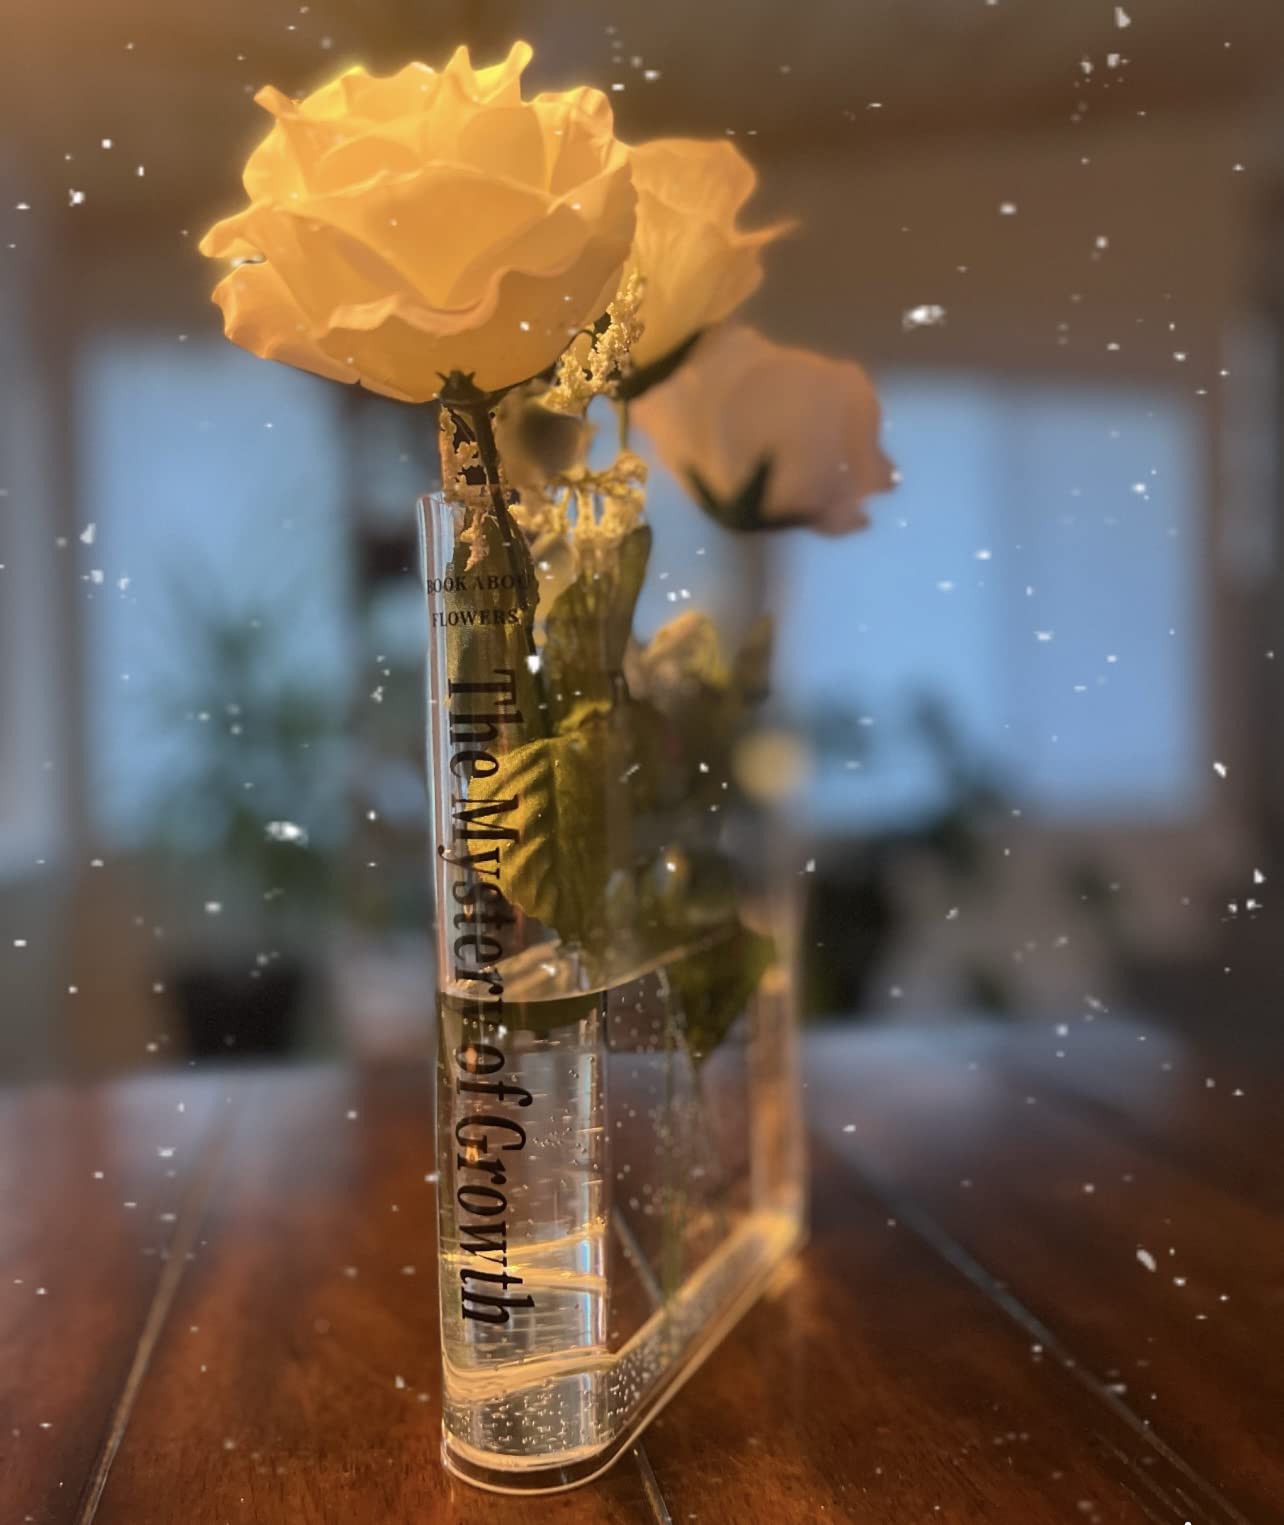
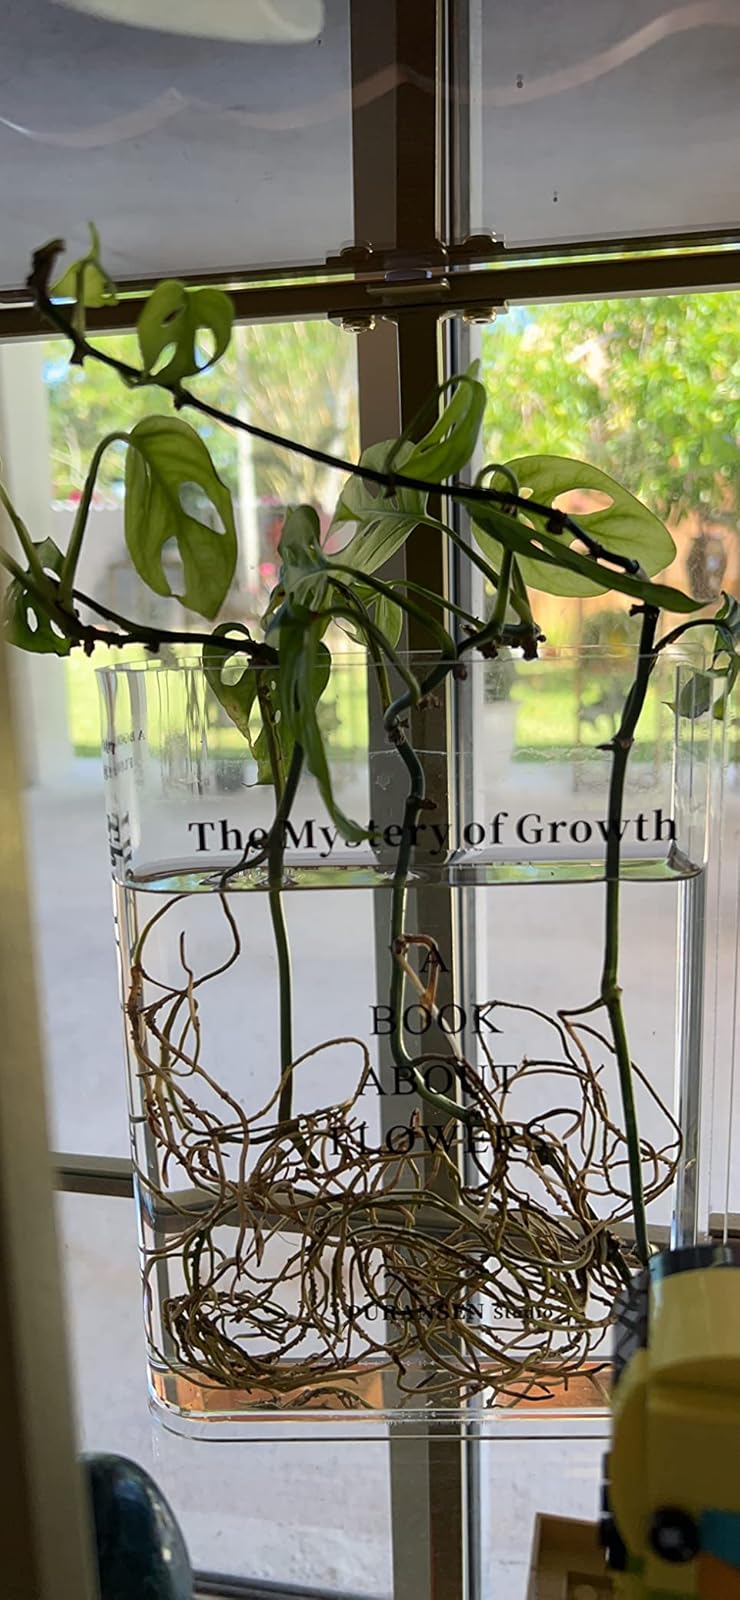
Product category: vase
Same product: yes